Brown Girl Dreaming

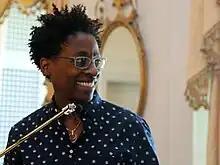
Jacqueline Woodson meets students at Stockholm International School, May 2018

After the book's publication, "Brown Girl Dreaming" was praised for its educational merit as a book that expands questions of ethics, relationships, and race. Ross Collin advocated using the book in an educational setting because the content helps expand students' "moral worldview" when it comes to considering ethical questions of behavior when religious beliefs impact these actions. In a "New York Times" review, Veronica Chambers described the book "as rich a spread as the potluck table at a family reunion" and one that leaves a lasting impression on the reader. She criticized the book's name as one that might detract some readers from picking it up, as she believes that some girls who are not brown may not think they are the intended audience for the story. Rabia Arif highlights the memoir as a reminder of the "simplicity of childhood dreams" while tackling challenging topics such as race and loss. The book also made it on the list of the BBC list of the 100 best children's books in the 21st century, placed in the 29th spot. "Brown Girl Dreaming" has inspired at least one literary scholarship project after its publication, where authors Jennifer Turner and Autumn Griffin use the themes in the book as a model for their feature article to highlight the dreams and goals of two African American sisters.